Avon Yard

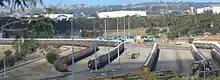
Looking across Avon Yard from the west, October 2013

Avon Yard is a railway yard west of Northam, Western Australia. It lies on the southern side of the Avon River on the Eastern Railway between Toodyay and Northam.